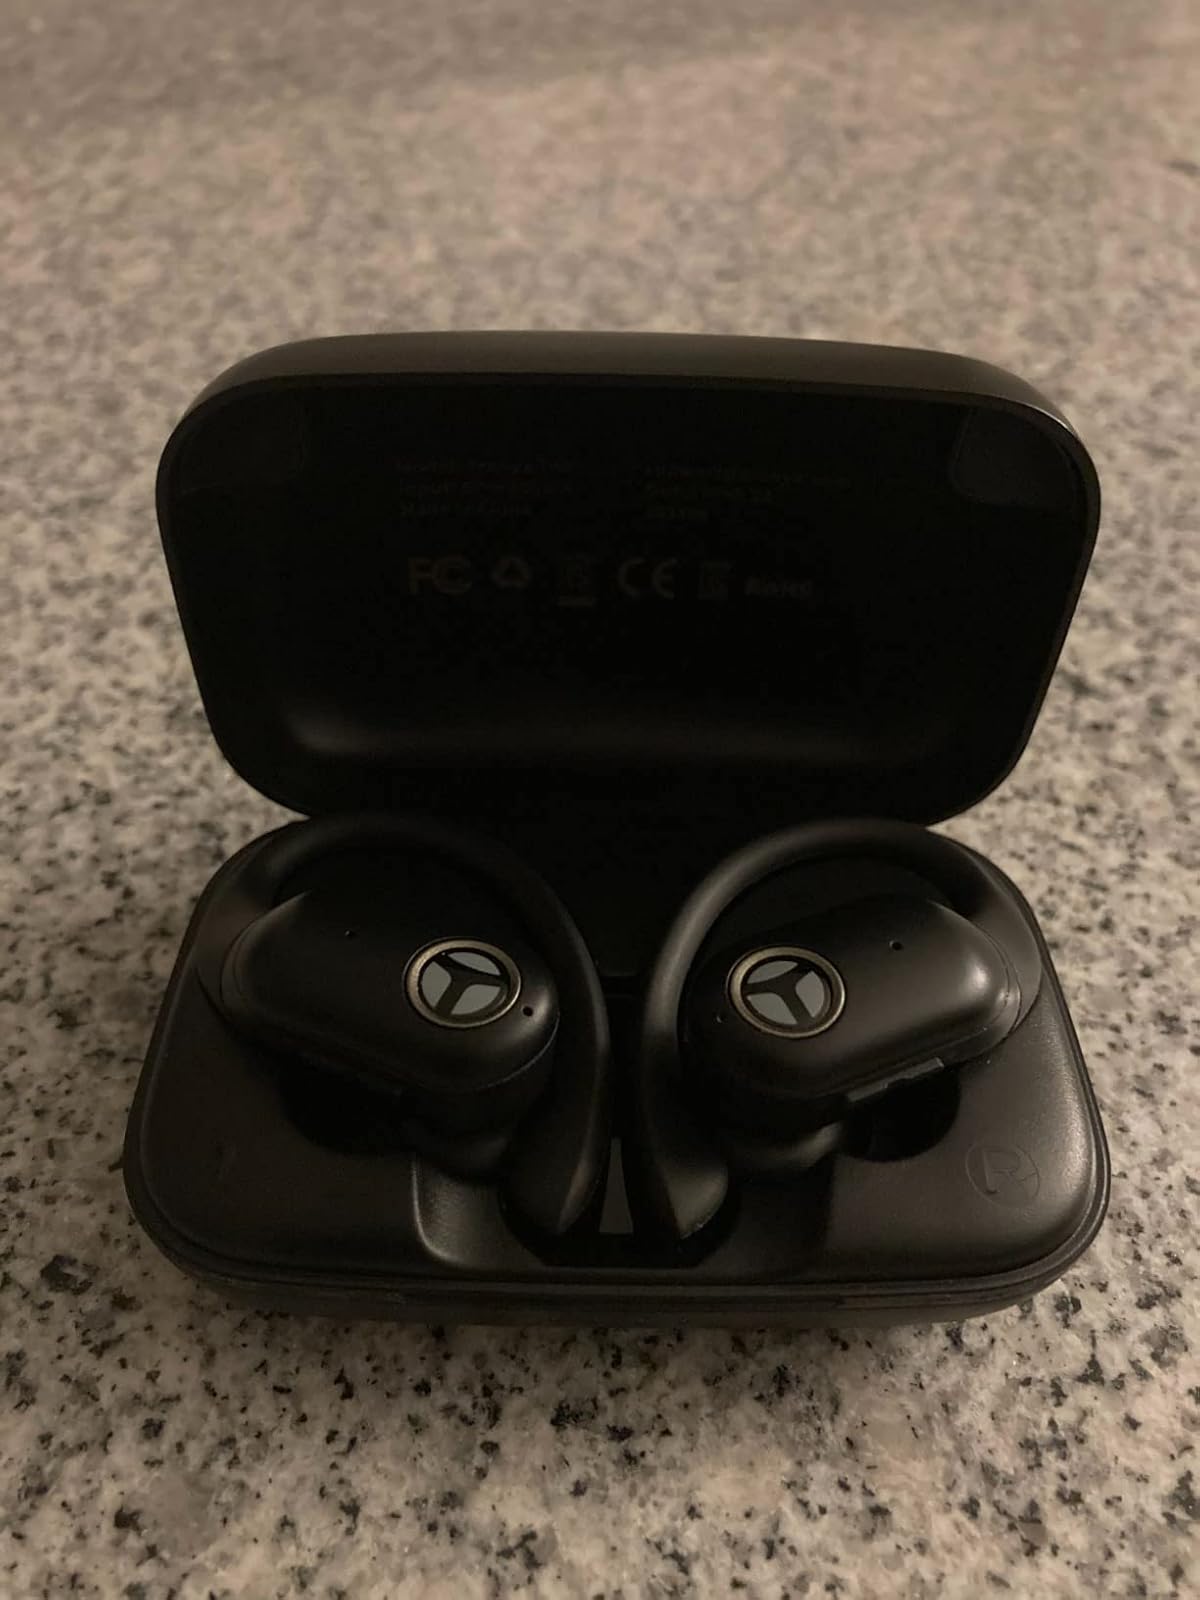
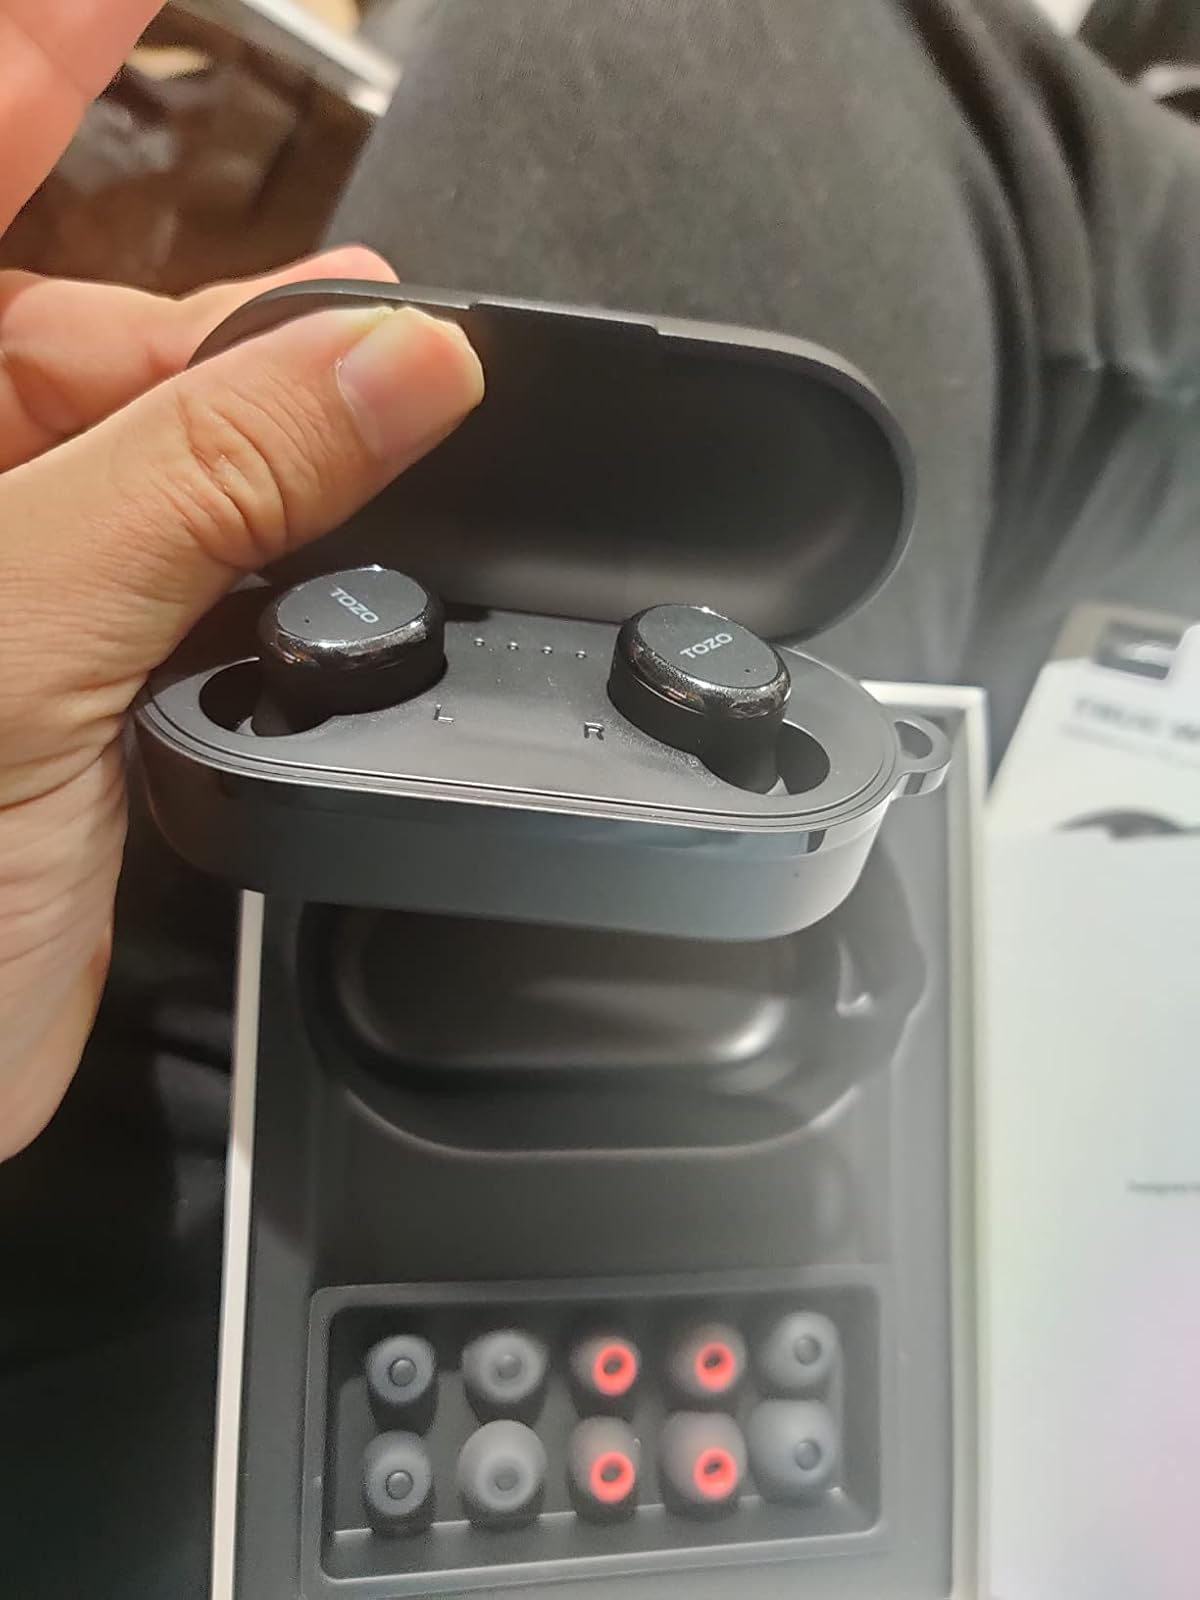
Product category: earbuds
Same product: no